Fox in Socks

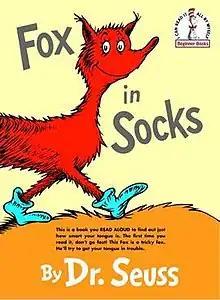

Fox in Socks is a children's book by Theodor Seuss Geisel under the pen name Dr. Seuss. It was published by Random House on January 12, 1965. The book features Mr. Fox as he tries to convince Mr. Knox to repeat tongue twisters about the things happening around them while Knox becomes increasingly frustrated with Fox's efforts. The wording of "Fox in Socks" emphasizes the sounds and structure of the words more than their intended meanings, leading the book to include many nonsense phrases and complex arrangements of similar-sounding words. Geisel was working on "Fox in Socks" when he met his future wife Audrey Dimond, and found she was able to repeat the tongue twisters that others could not. In 2001, "Fox in Socks" was listed as the 31st best-selling hardcover children's book in the United States.